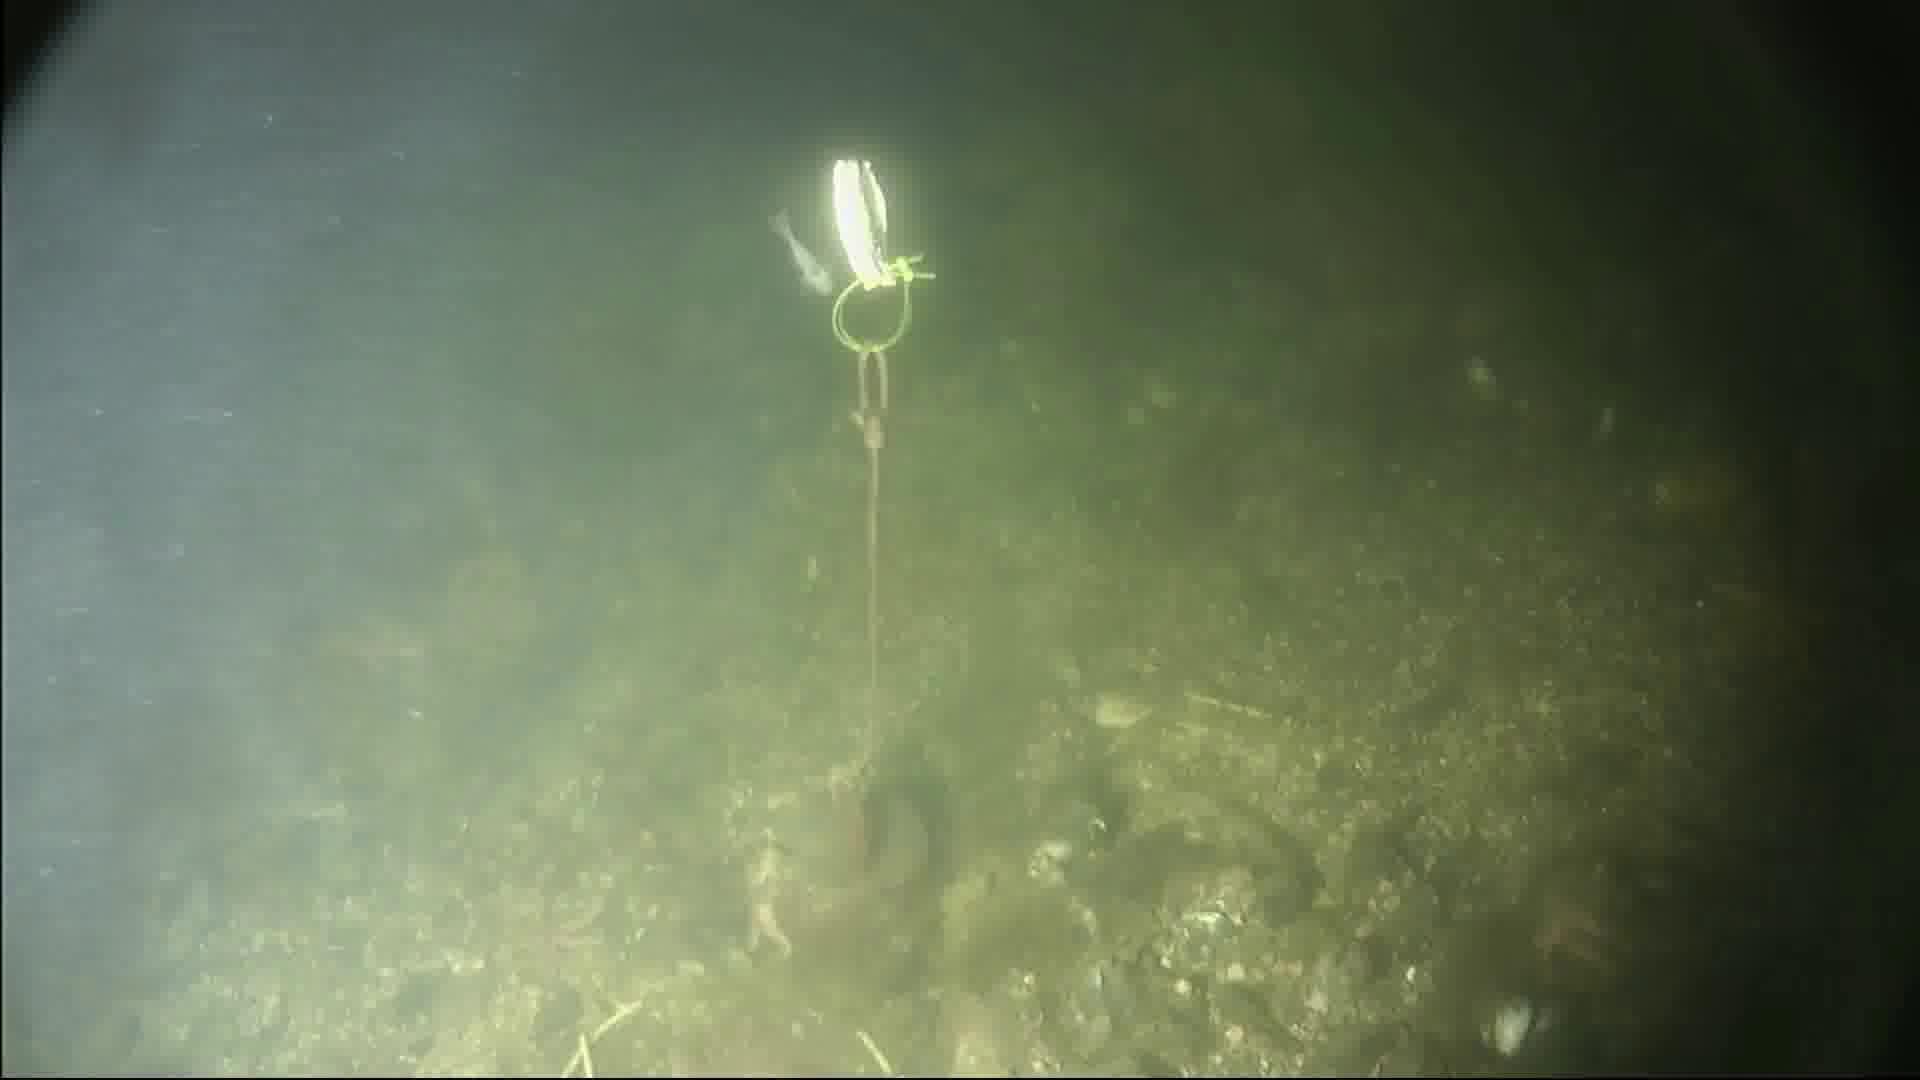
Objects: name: shrimp
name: starfish